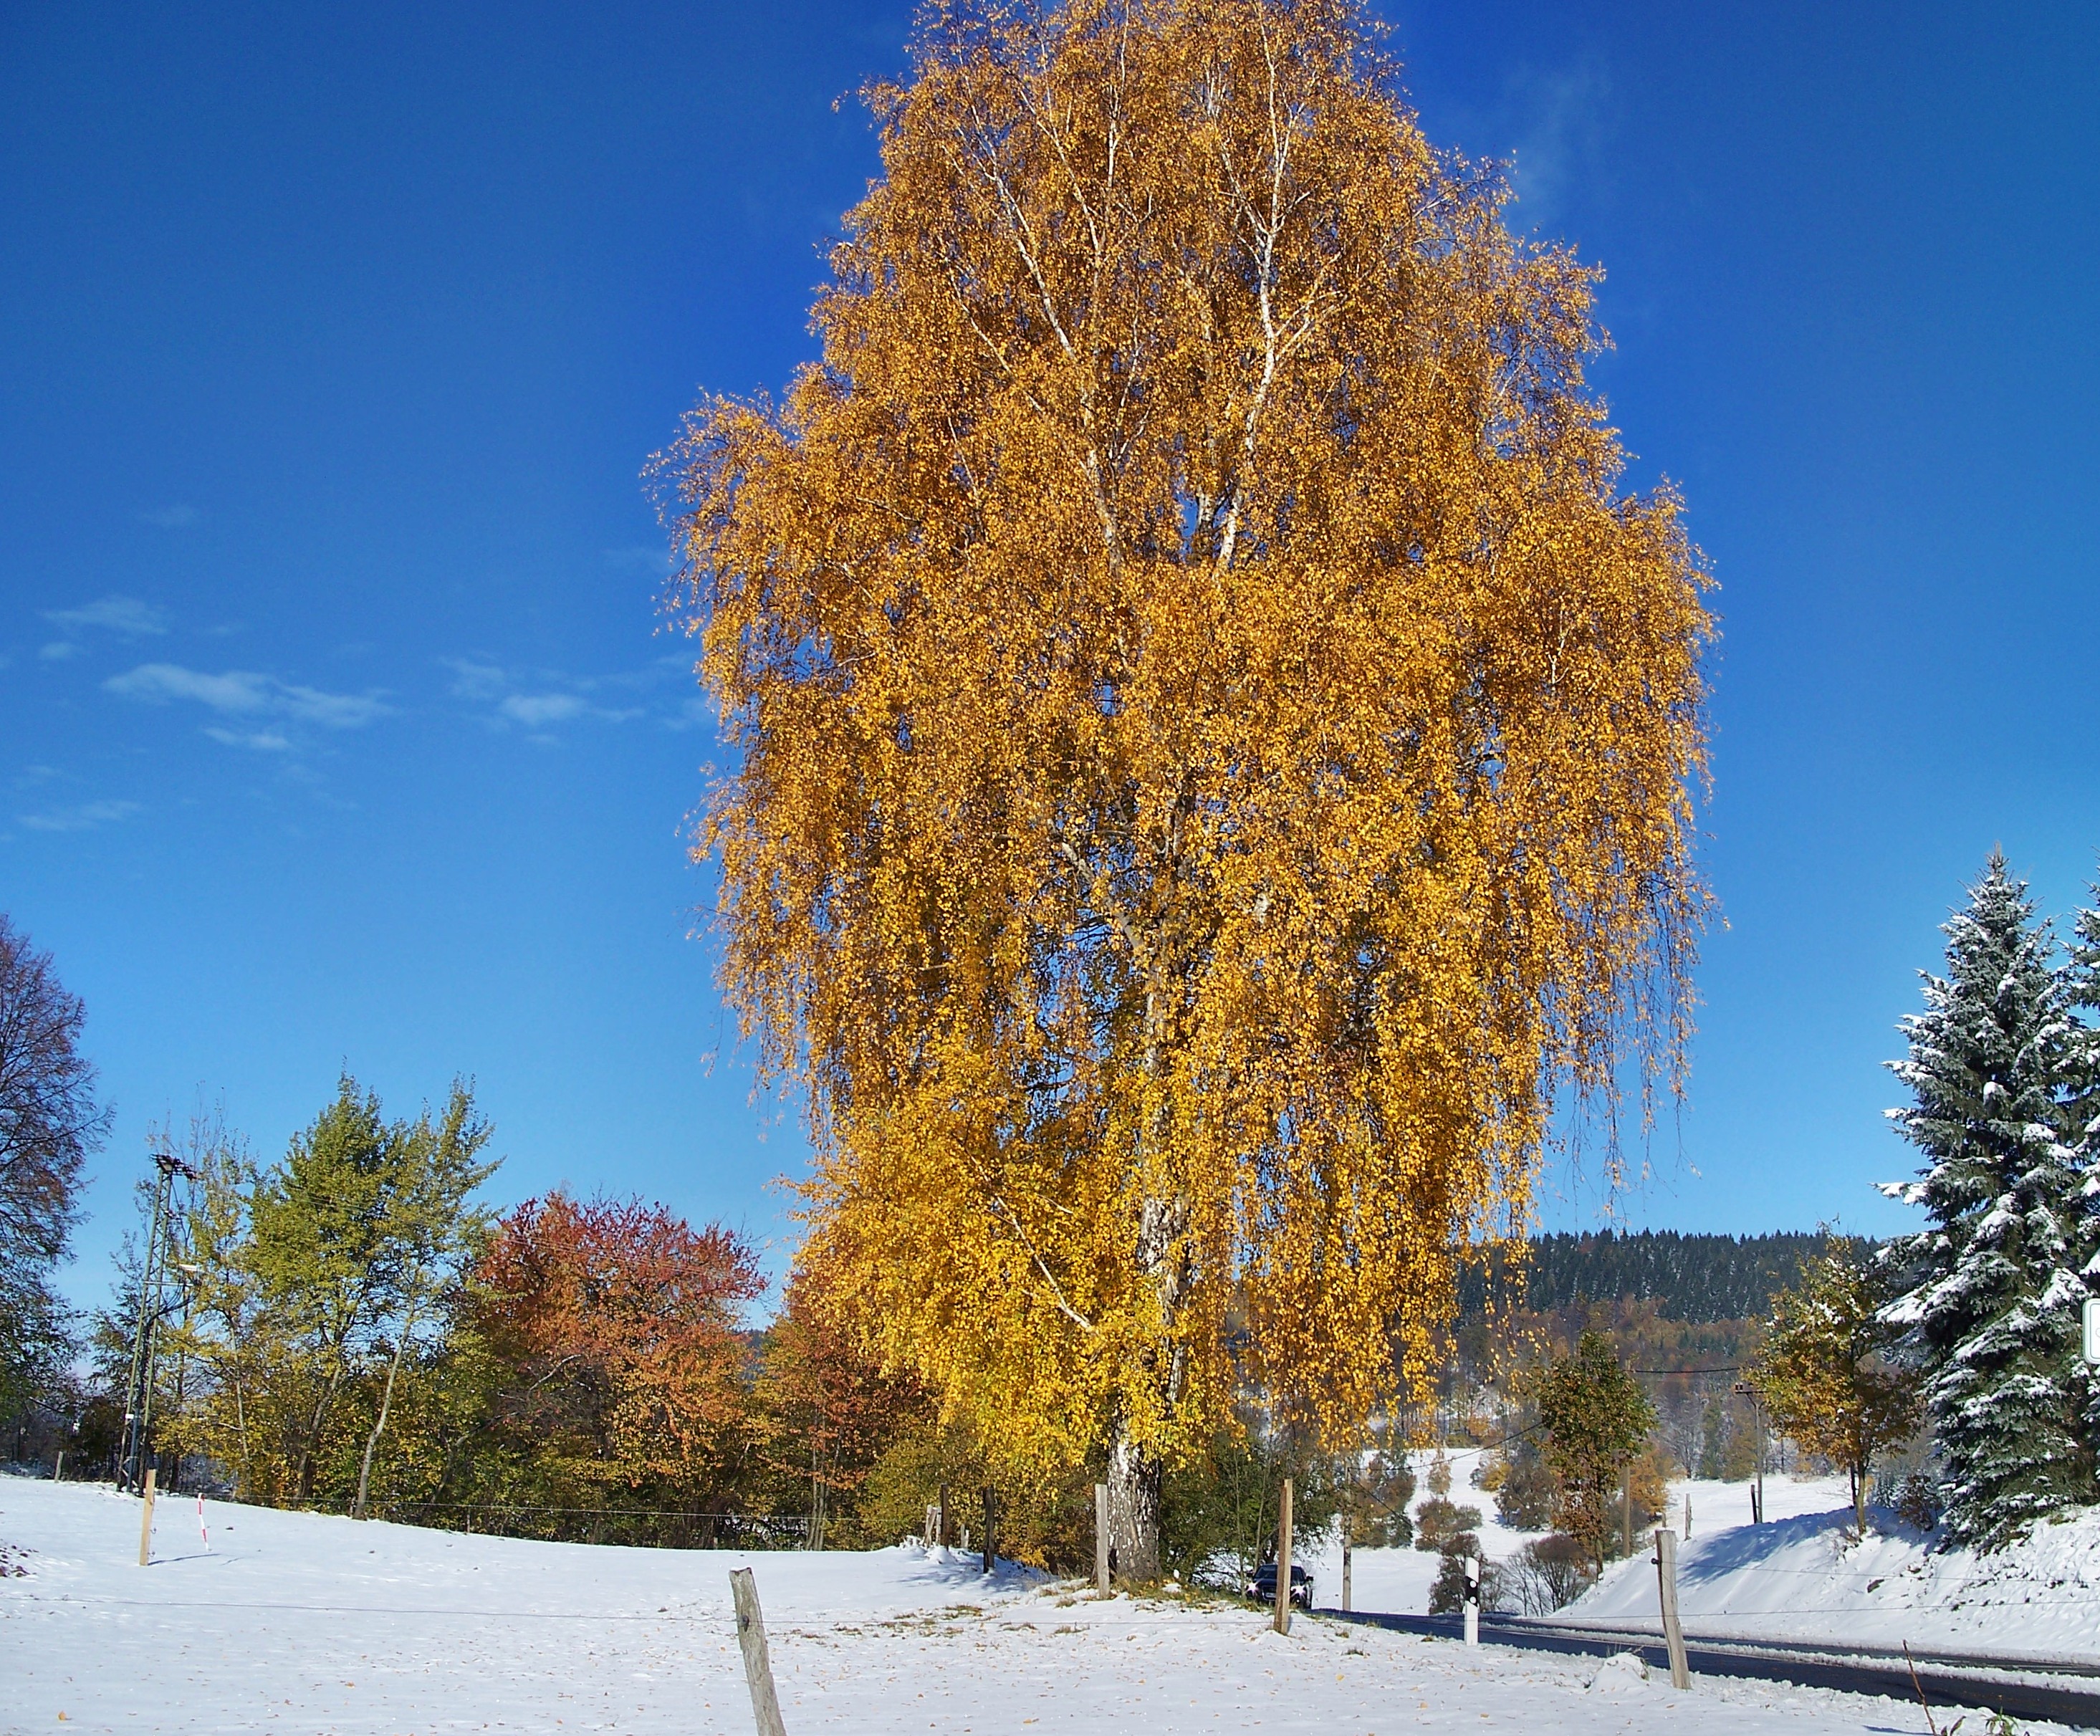
tree, snow, winter, plant, birch, autumn, colorful, season, spruce, first snow, larch, ecosystem, maidenhair tree, biome, woody plant, land plant